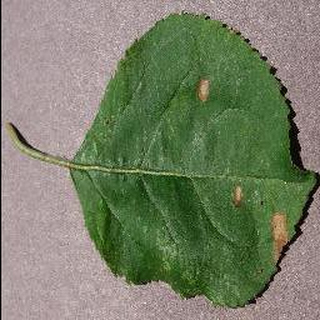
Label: apple_black_rot